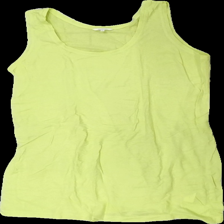
View: front
Type: Top
Category: Ladies
Brand: Not in the list
Brand text on label: Sandwich
Colors: Yellow
Material: 100% cotton
Cut: Regular, C-collar
Size: L
Price range: 50-100
Recommended usage: Reuse